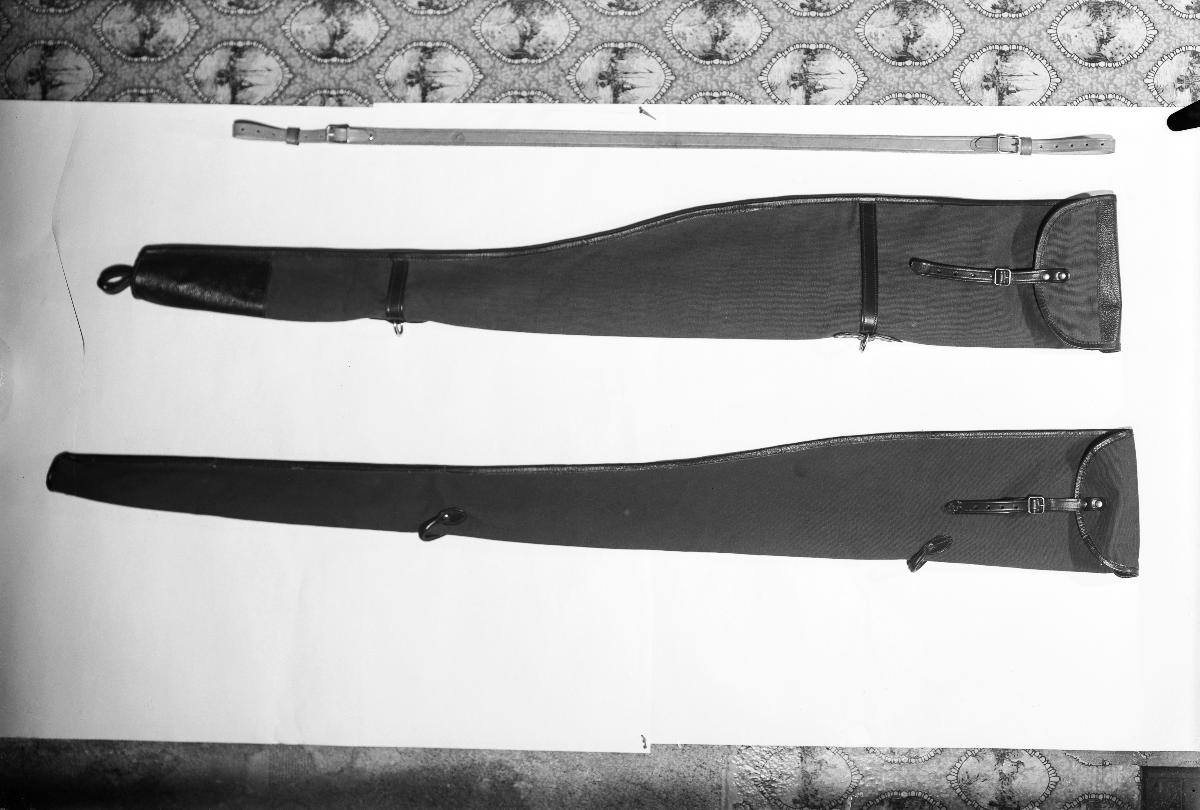
Veljekset Åström Oy:n tuote
Veljekset Åström Ltd's product
sisällön kuvaus: Veljekset Åström Oy:n koteloita, kuvattu syksyllä 1940. content description: Veljekset Åström Ltd's cases, captured in 1940.
Vuosi: 1940
Paikka: Suomi
Aiheet: lähikuva; nahkateollisuus; teollisuustuotteet; nahkatuotteet; kantovälineet; leather industry; industrial products; leather goods; carrying equipment; läderindustri; industriprodukter; lädervaror; bärredskap